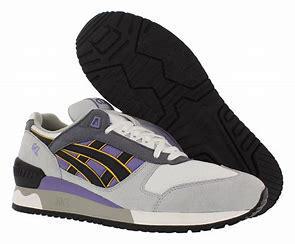
Brand: Asics
Model: Gel Respector